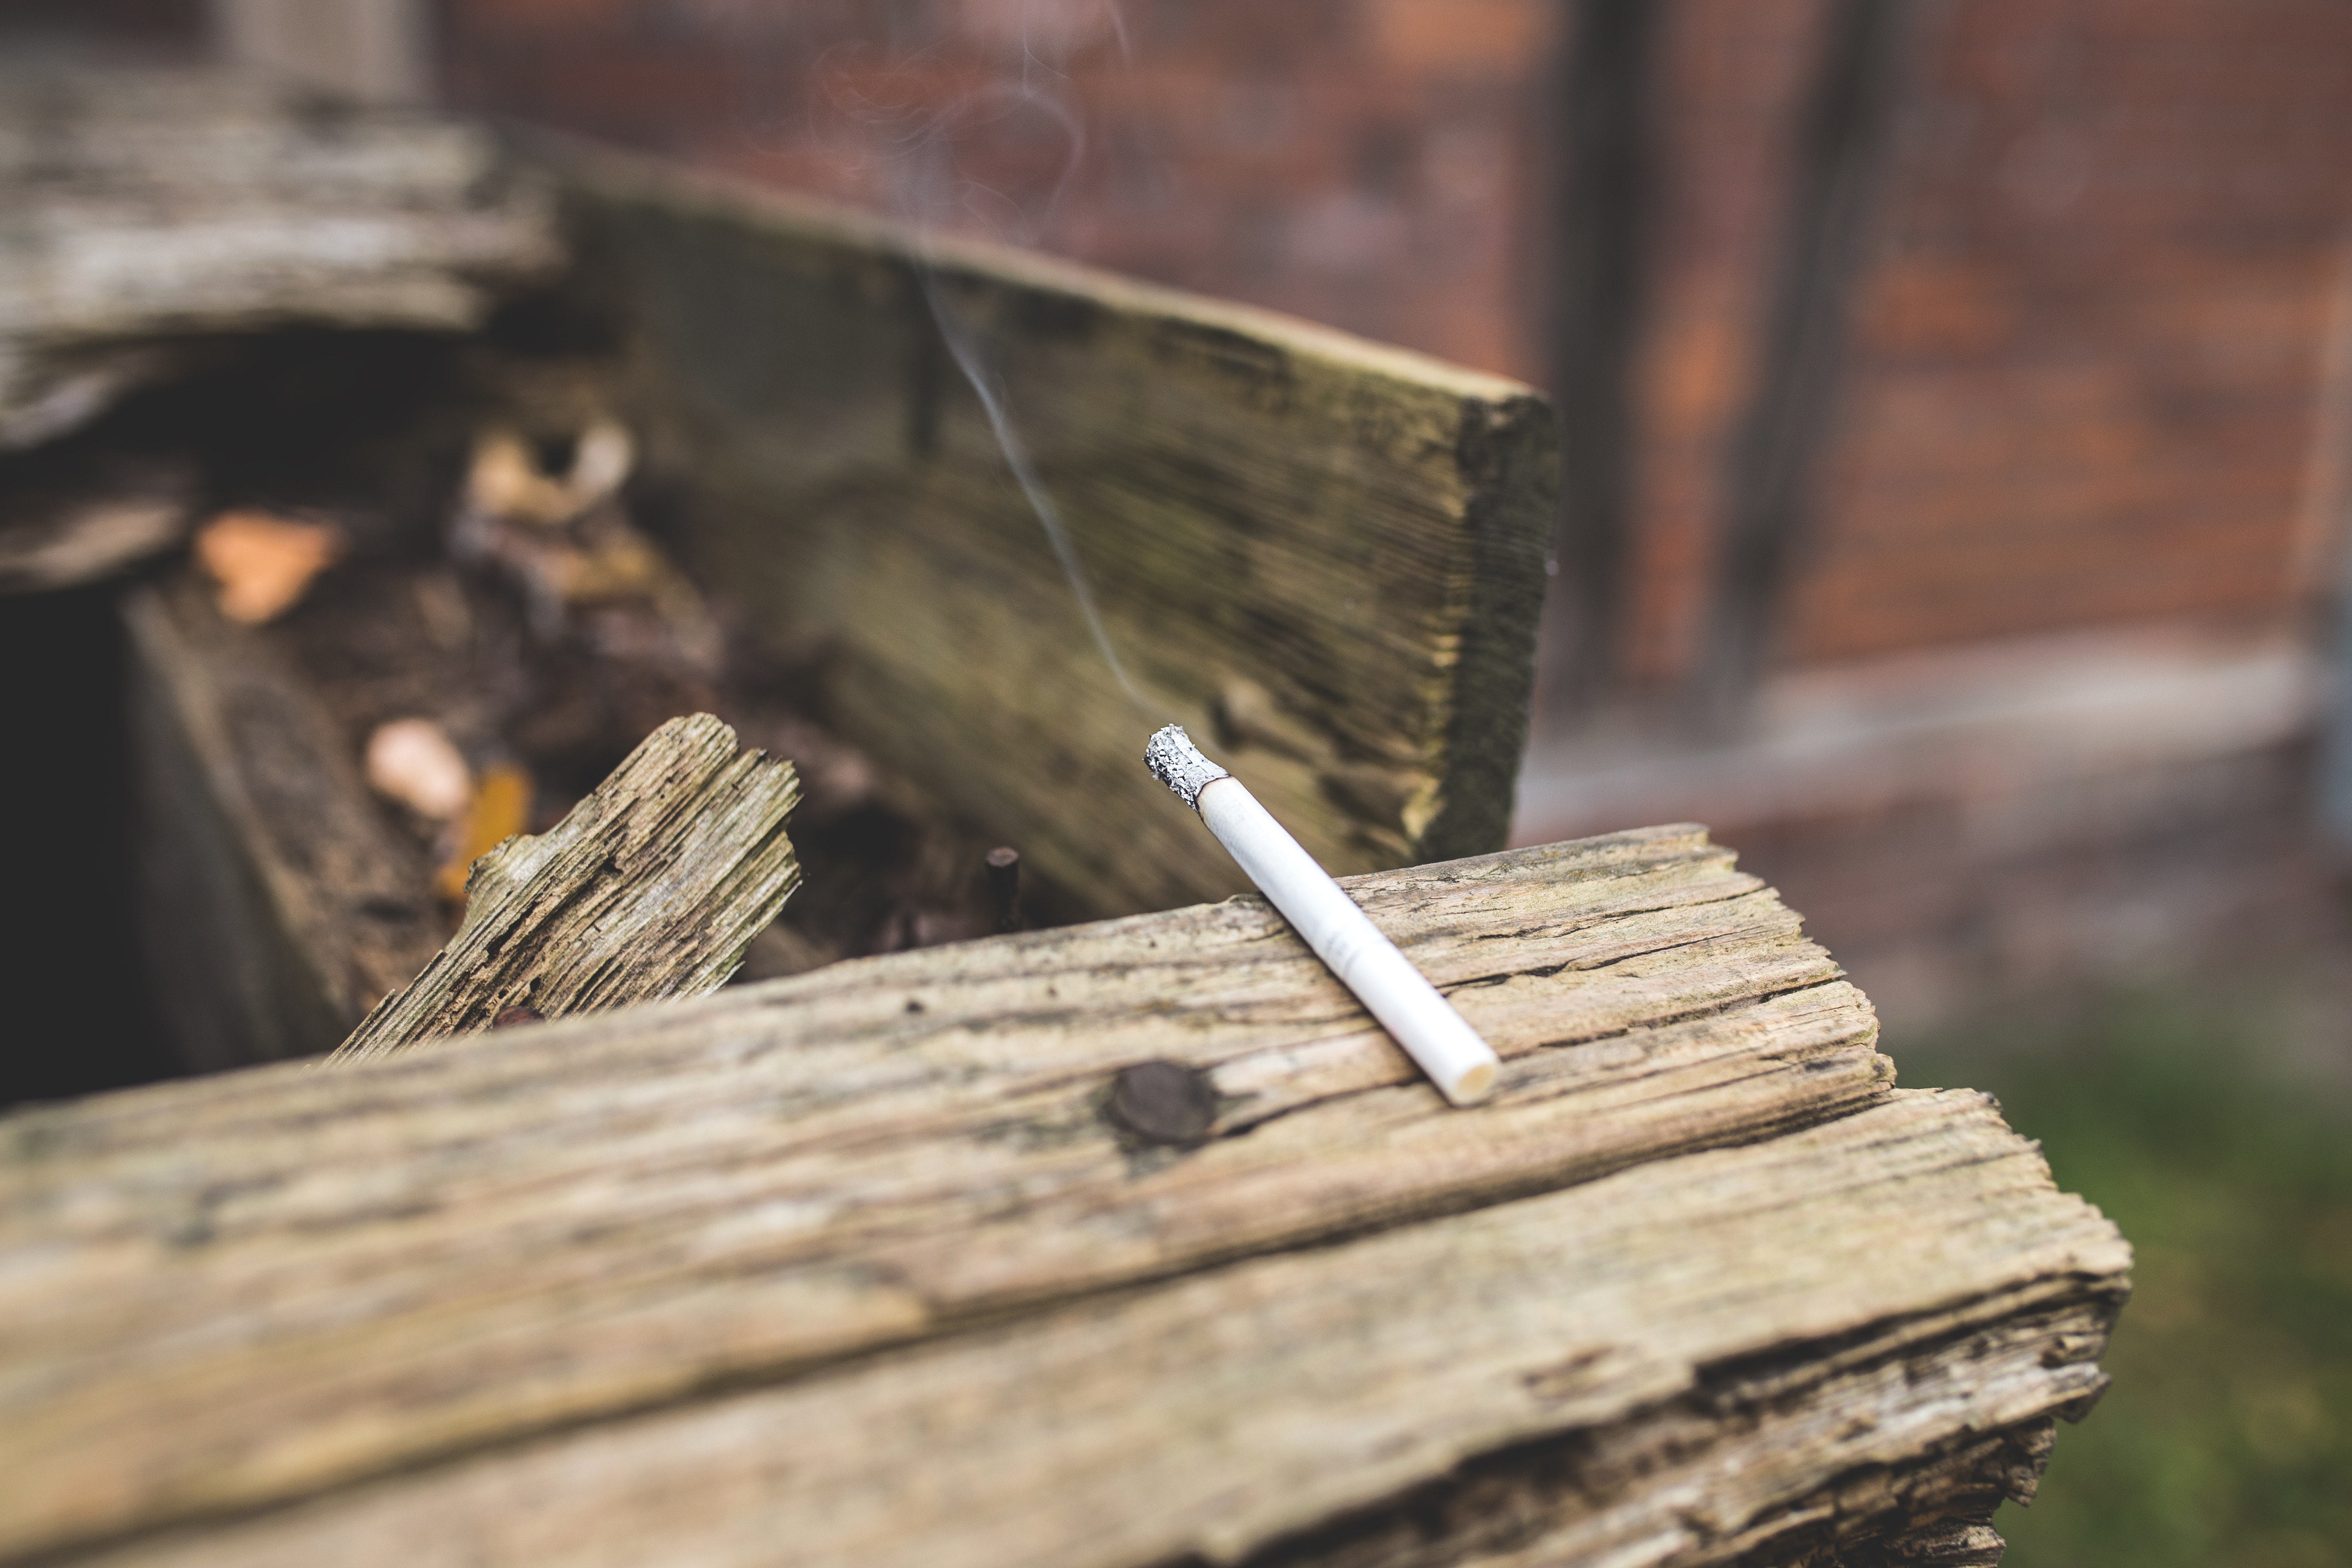
wood, nail, tree, photography, lumber, still life photography, plank